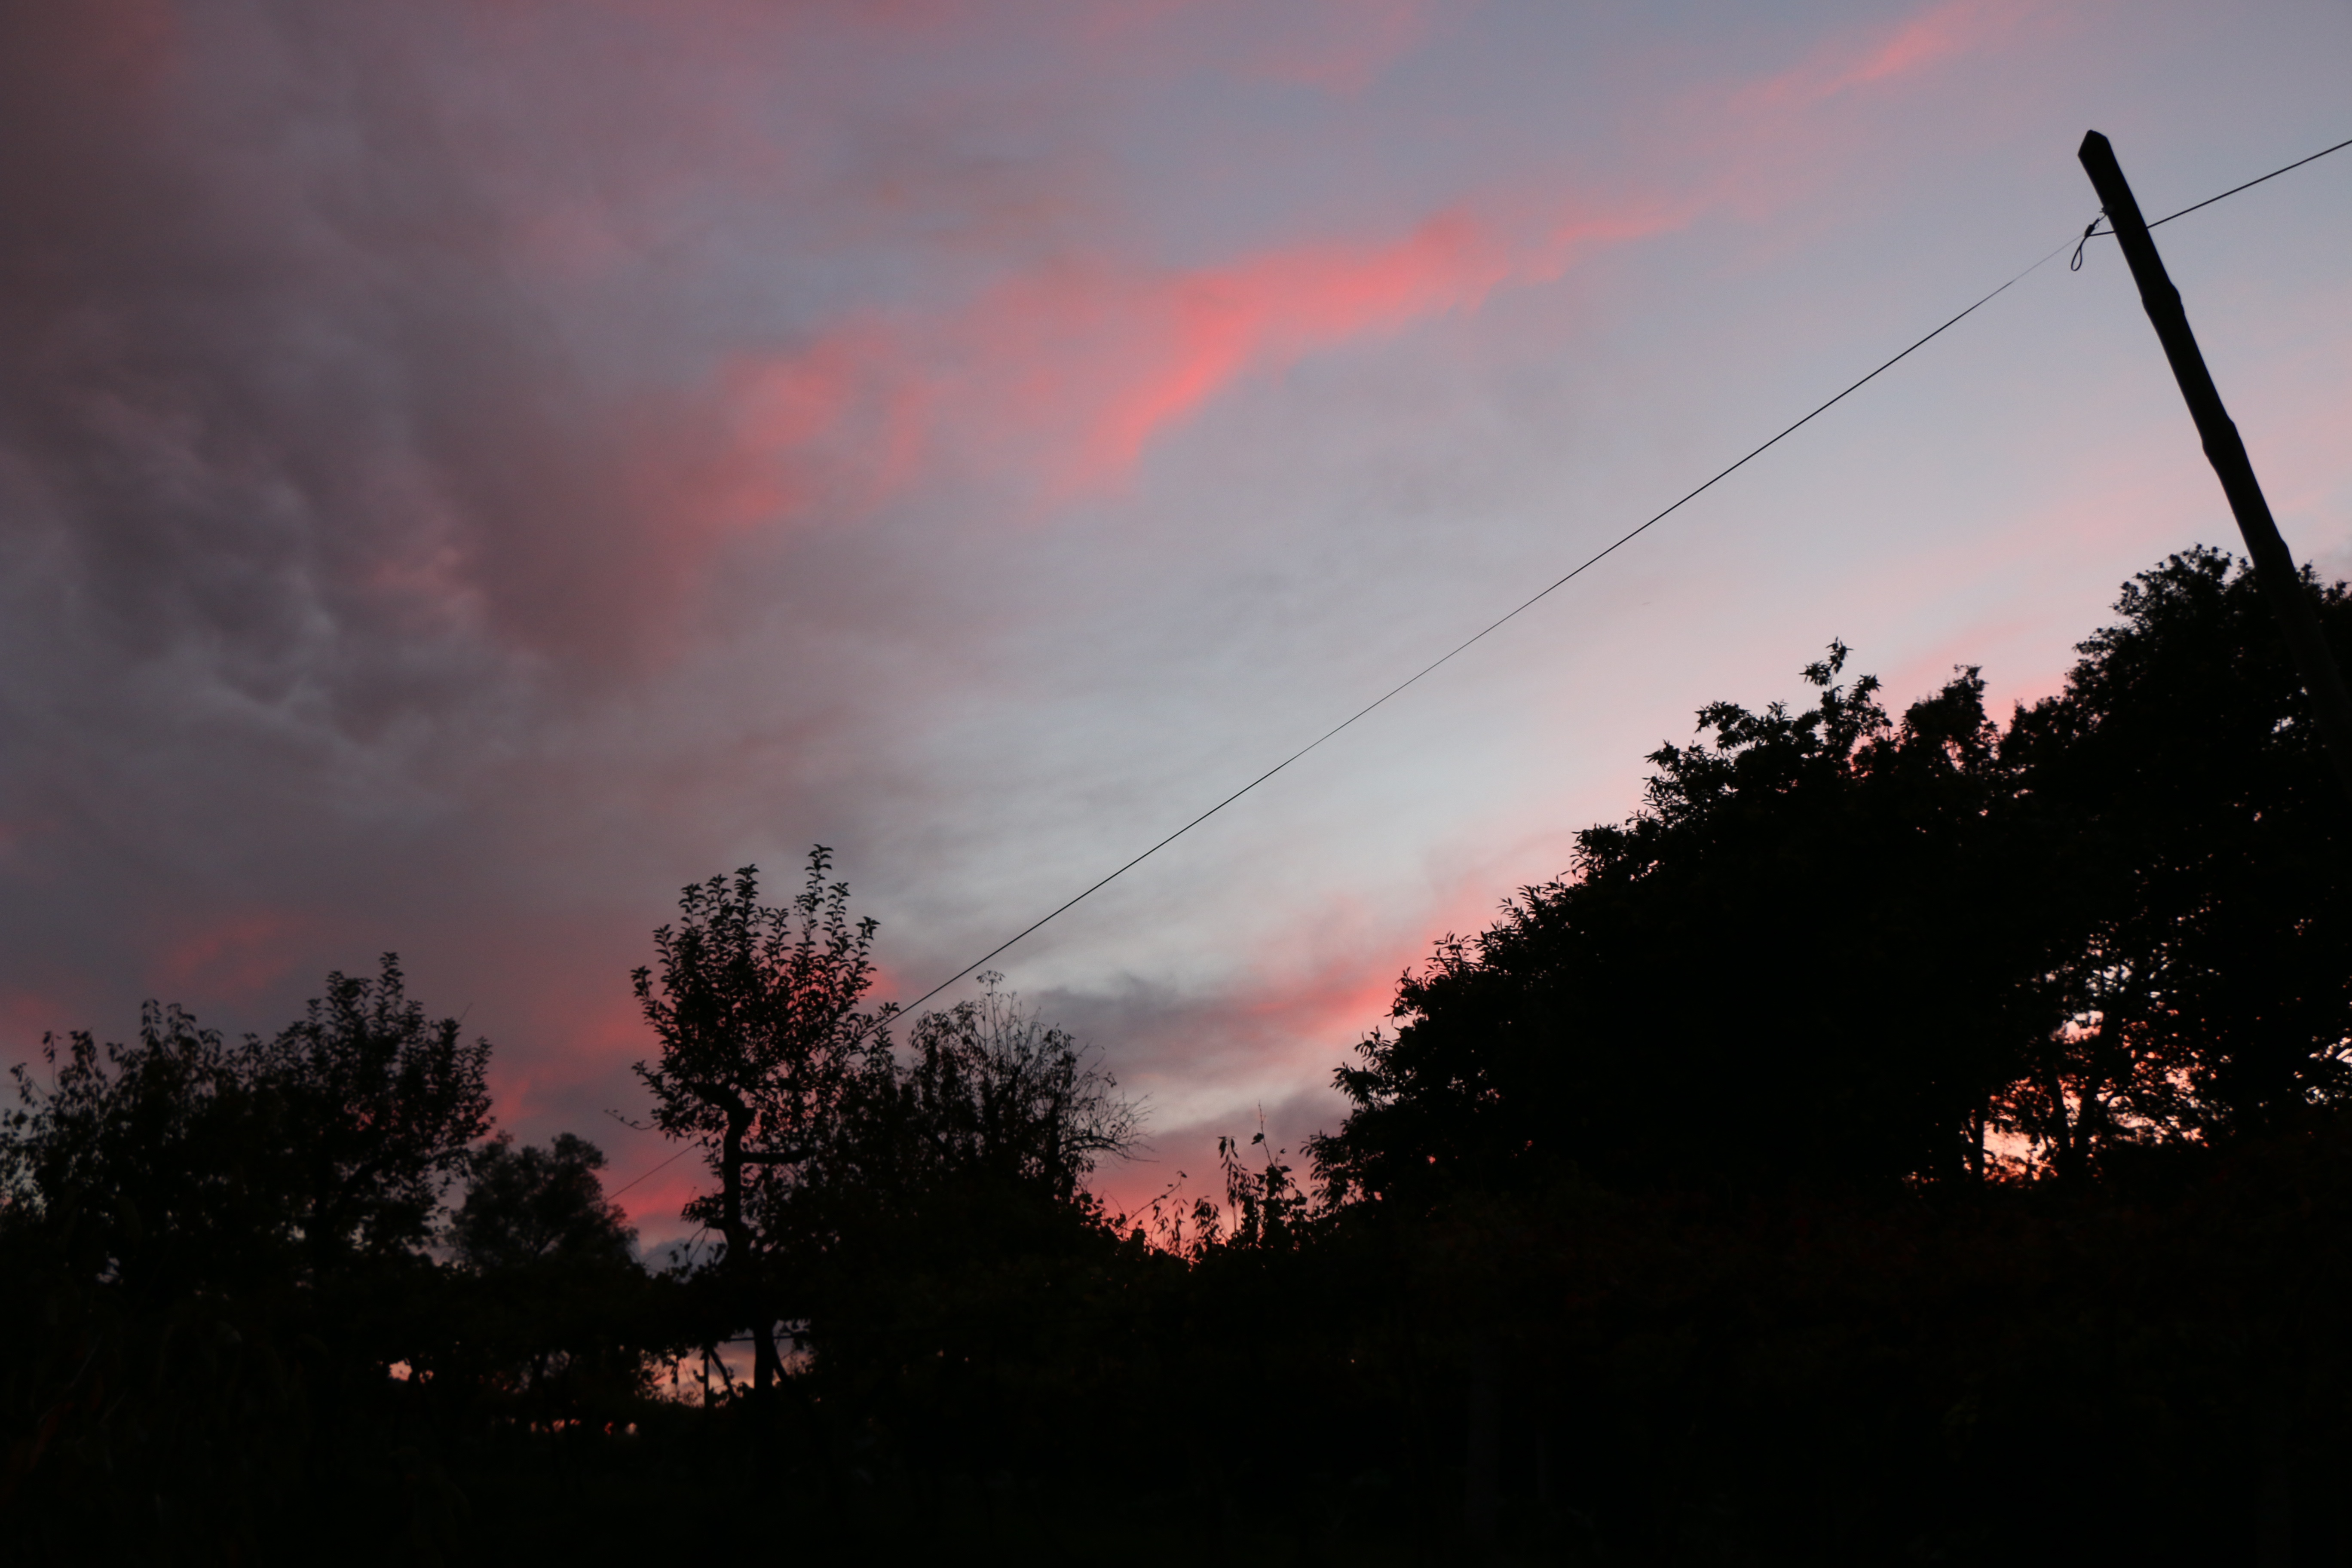
cloud, sky, sunrise, sunset, sunlight, morning, dawn, atmosphere, dusk, evening, afterglow, red sky at morning